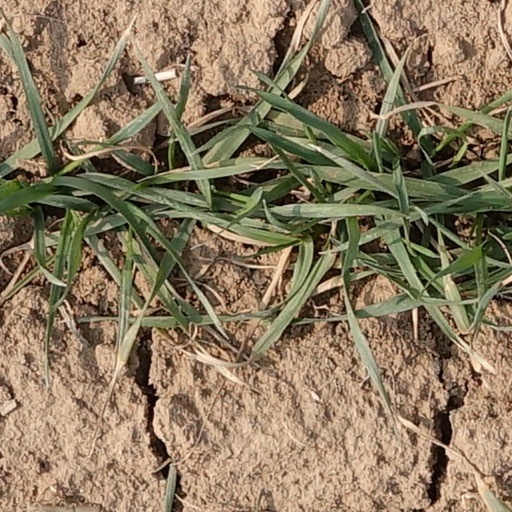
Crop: wheat